Herrand (bishop of Halberstadt)

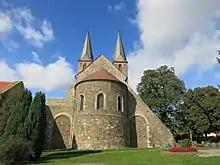
Hillersleben, made a provostry of Ilsenburg by Herrand in 1096

Owing to the Investiture Contest, Herrand was unable even to enter the city, which was controlled by partisans of the Emperor Henry IV. He was consecrated by Pope Urban II in Rome on 19 January 1094 and took the name Stephen. In 1096, he established a subject to Ilsenburg Abbey. Around 1100, he arranged for the monks of Ilsenburg to be moved to when they came under threat. He himself took refuge in Magdeburg and later lived as a monk in Reinhardsbrunn Abbey, where he died.